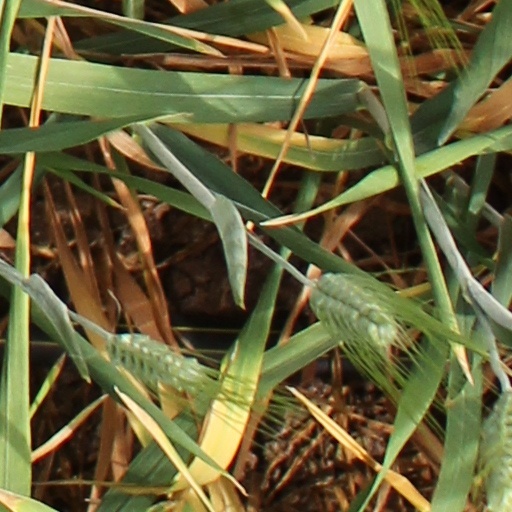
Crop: wheat